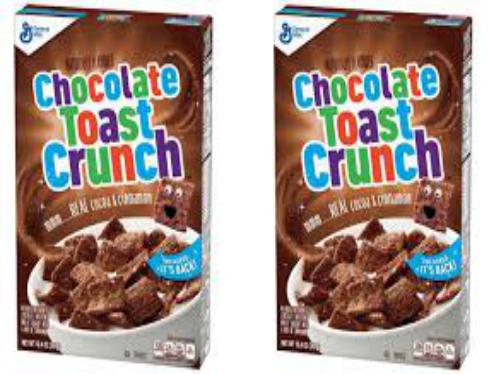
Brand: Chocolate Toast Crunch
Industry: Food